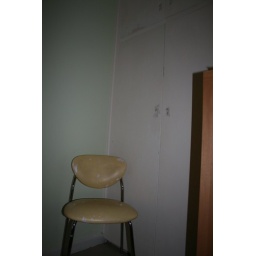
chair in bedroom